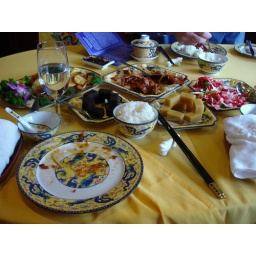
traditional food. The pink things in the corner are flower petals.